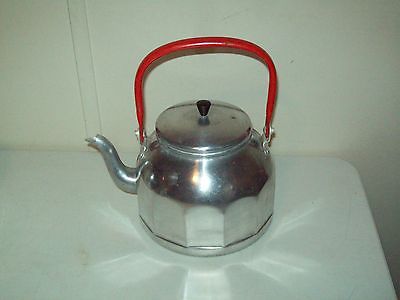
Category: kettle